Alaska Veterans Memorial

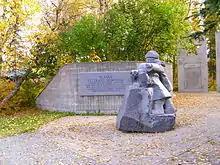
The plaque on the left hand side reads: We dedicate this quiet place to the remembrance of the veterans of Alaska who have served their country at home and throughout the world. We honor their heroism and dedication.

The Alaska Veterans Memorial is an outdoor memorial grove in Denali State Park in Interior Alaska. The memorial honors Army, Navy, Air Force, Marine Corps, Coast Guard, Alaska National Guard, and Merchant Marine veterans from Alaska, as well as specific Alaskans who were awarded the Medal of Honor. There are also small memorials to the passengers and crew of military plane crashes in Alaska. The site was selected because of the scenic beauty of the area and its location between Alaska's two largest cities. On a clear day visitors can see Denali from just outside the memorial. It is from Anchorage and from Fairbanks, on a hill above the Byers Lake campground. During the main visitor season (May–August) there is a staffed visitor center and bookstore. The main memorial alcove was constructed in 1983, Governor Bill Sheffield, himself a veteran, dedicated the site in 1984.